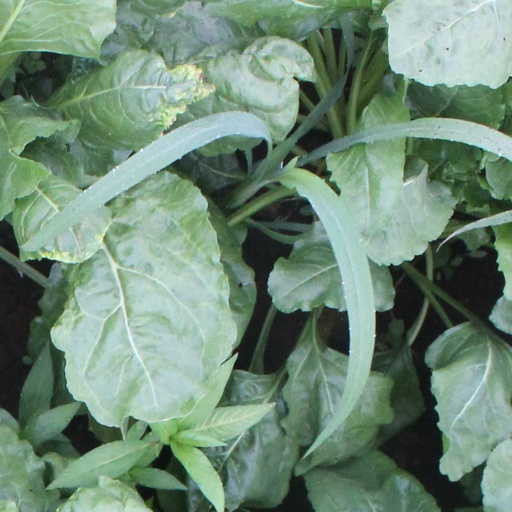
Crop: sugar beet